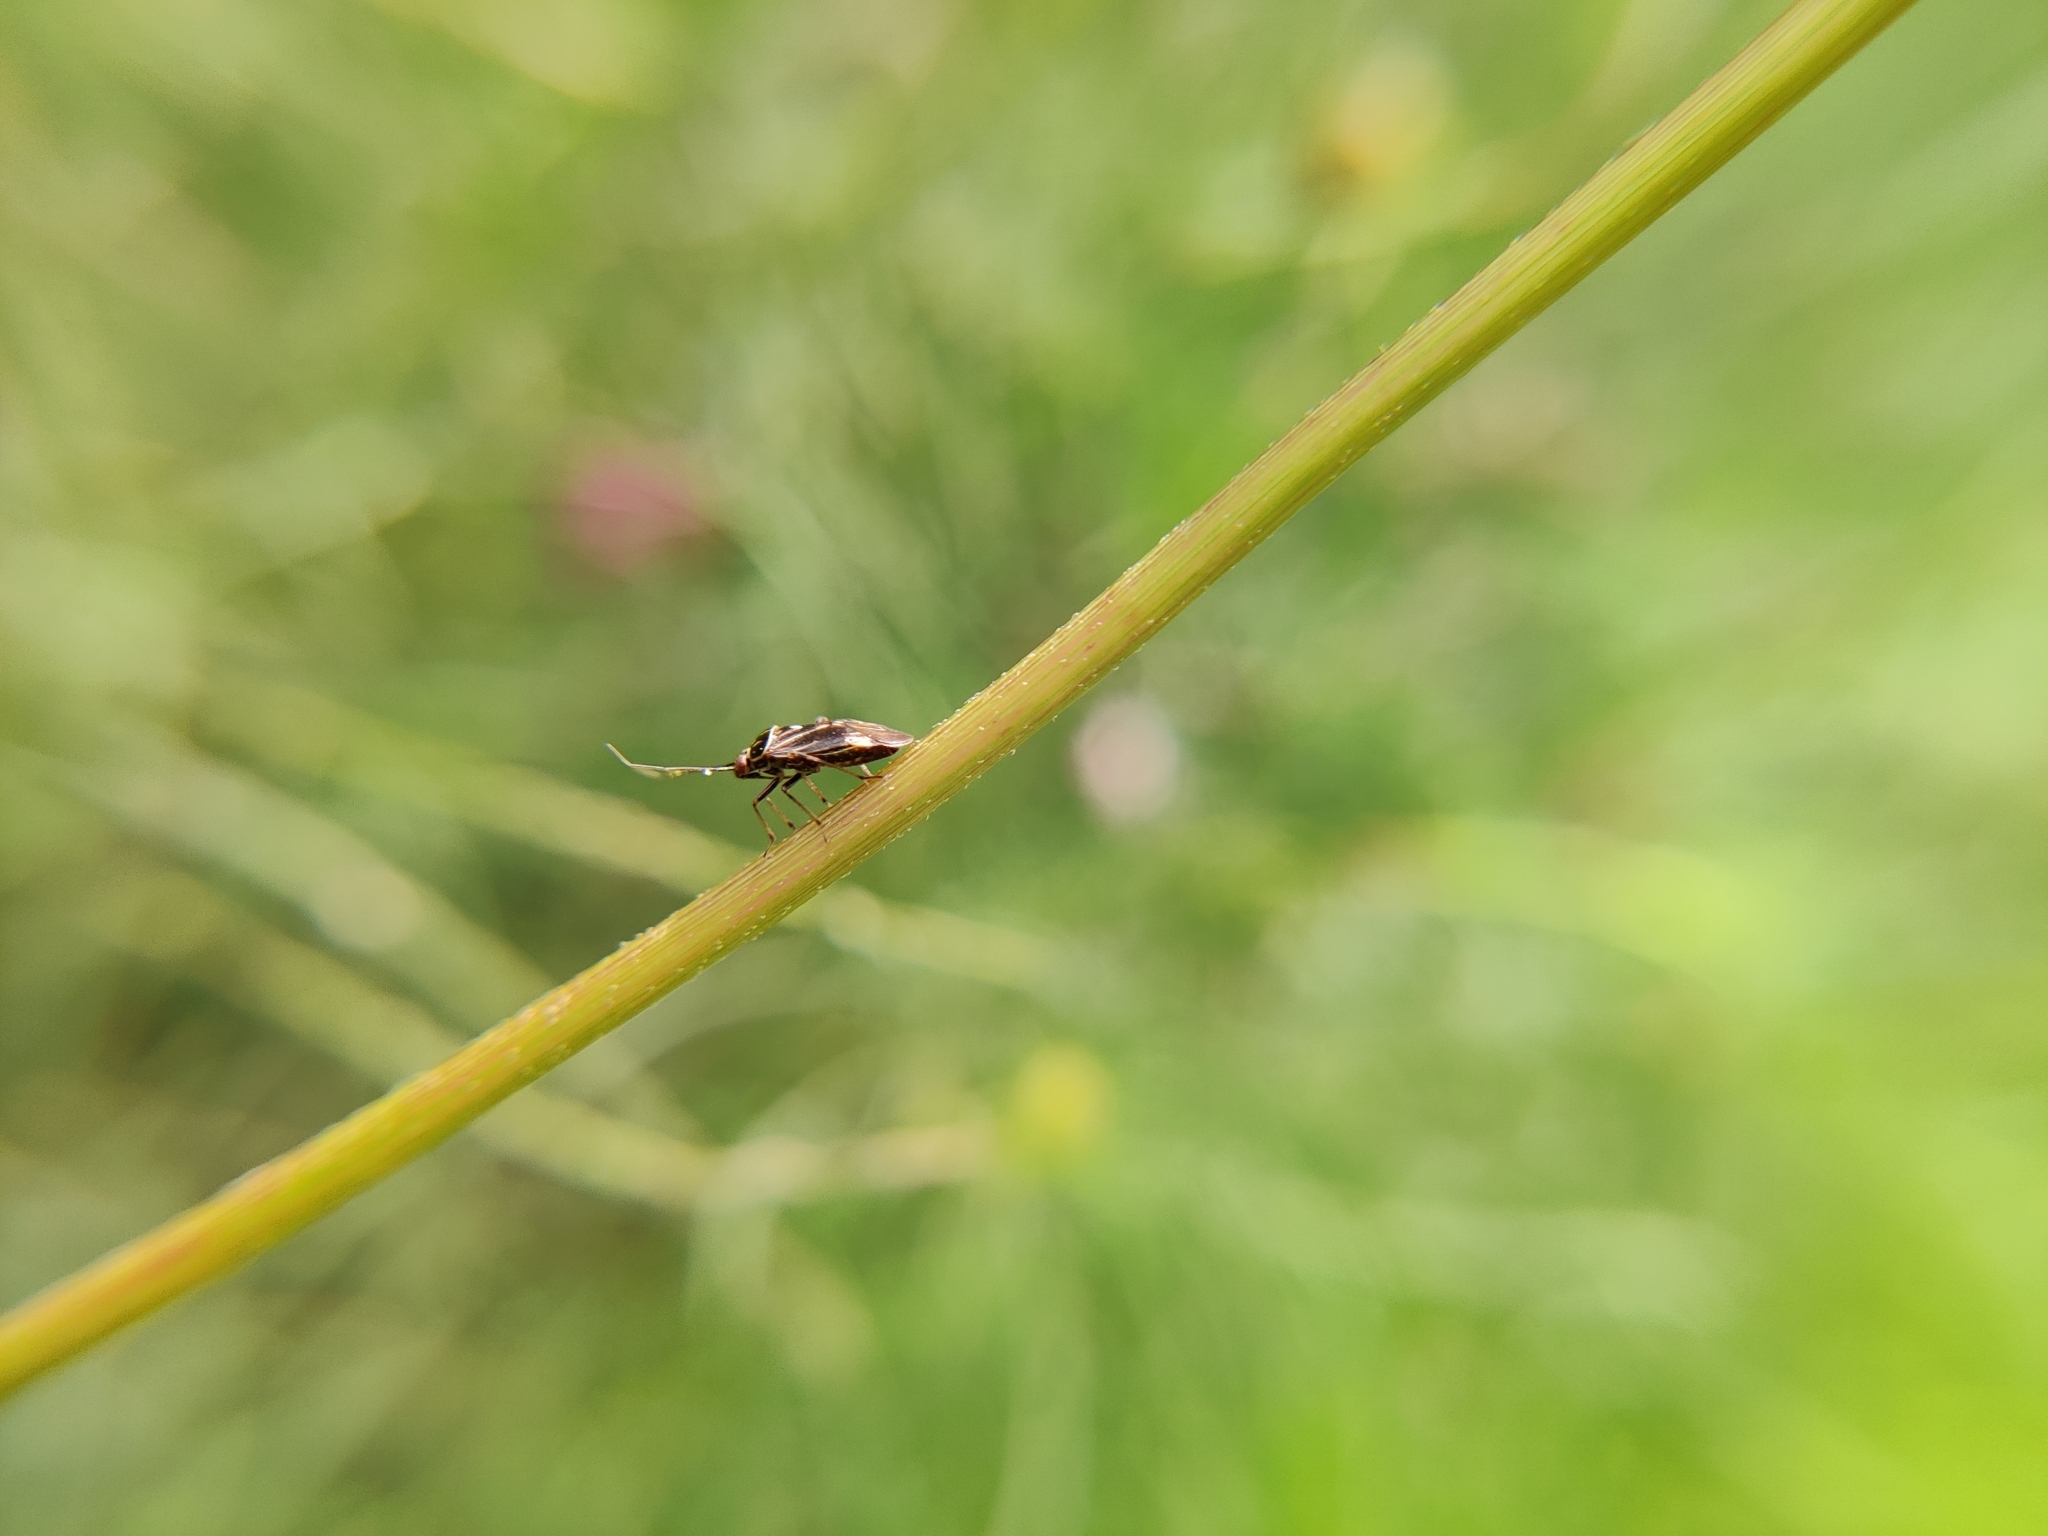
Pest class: lygus_bug